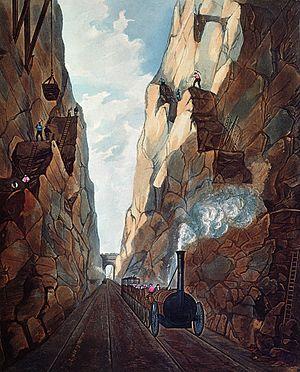
En génie civil, une tranchée ou une coupe est l'endroit où une colline ou la montagne est découpée pour faire place à un canal, une route ou une voie ferrée.